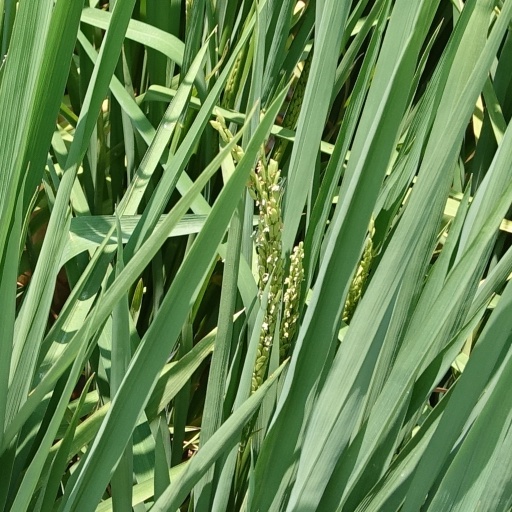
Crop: rice